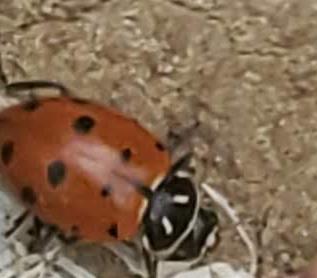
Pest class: predators